Answer in natural language. Which point is closer to the camera taking this photo, point A  or point B? Choose between the following options: B or A
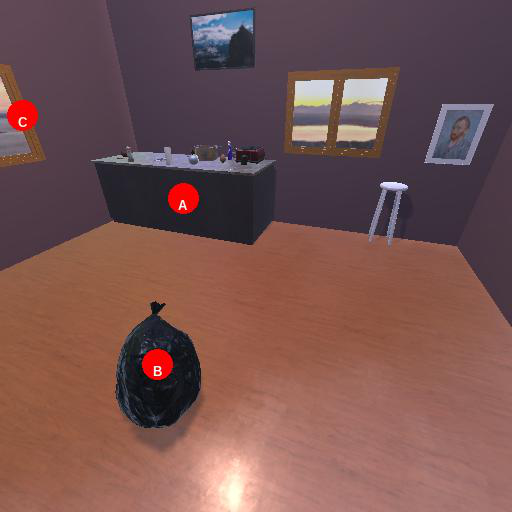
<answer>B</answer>